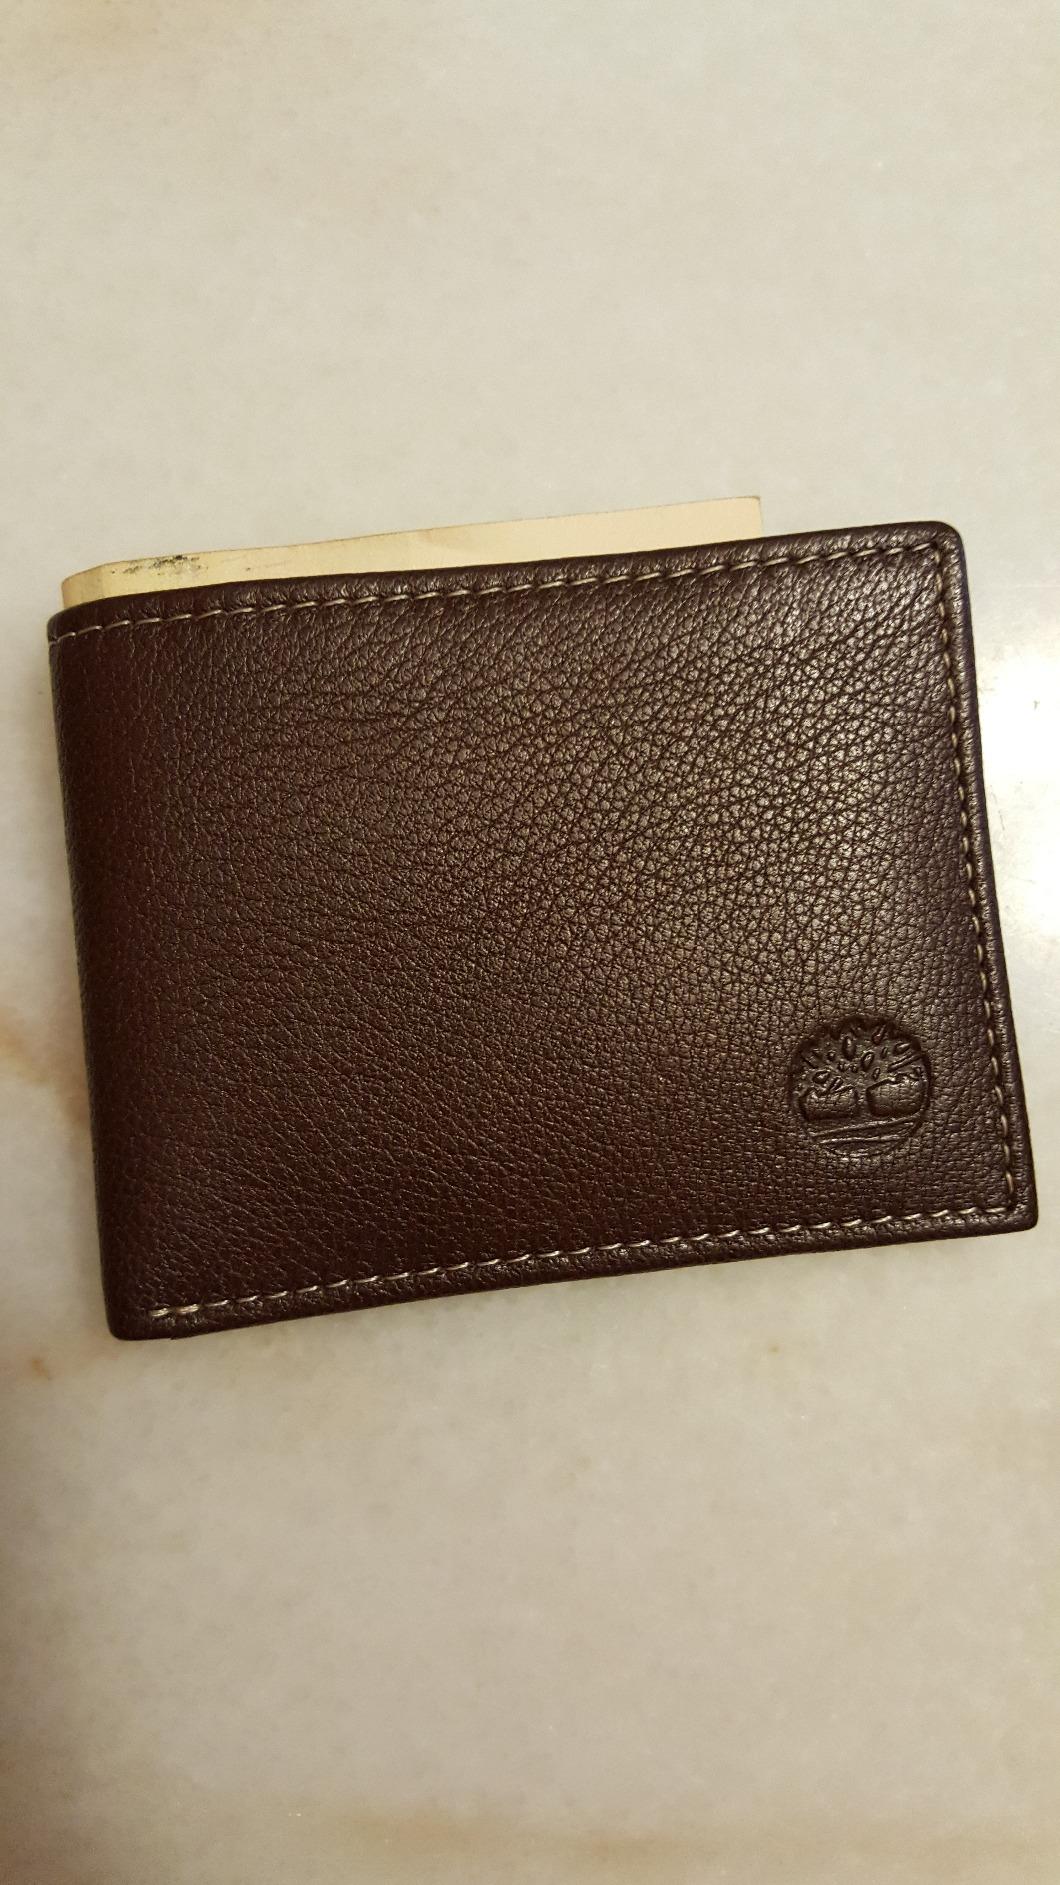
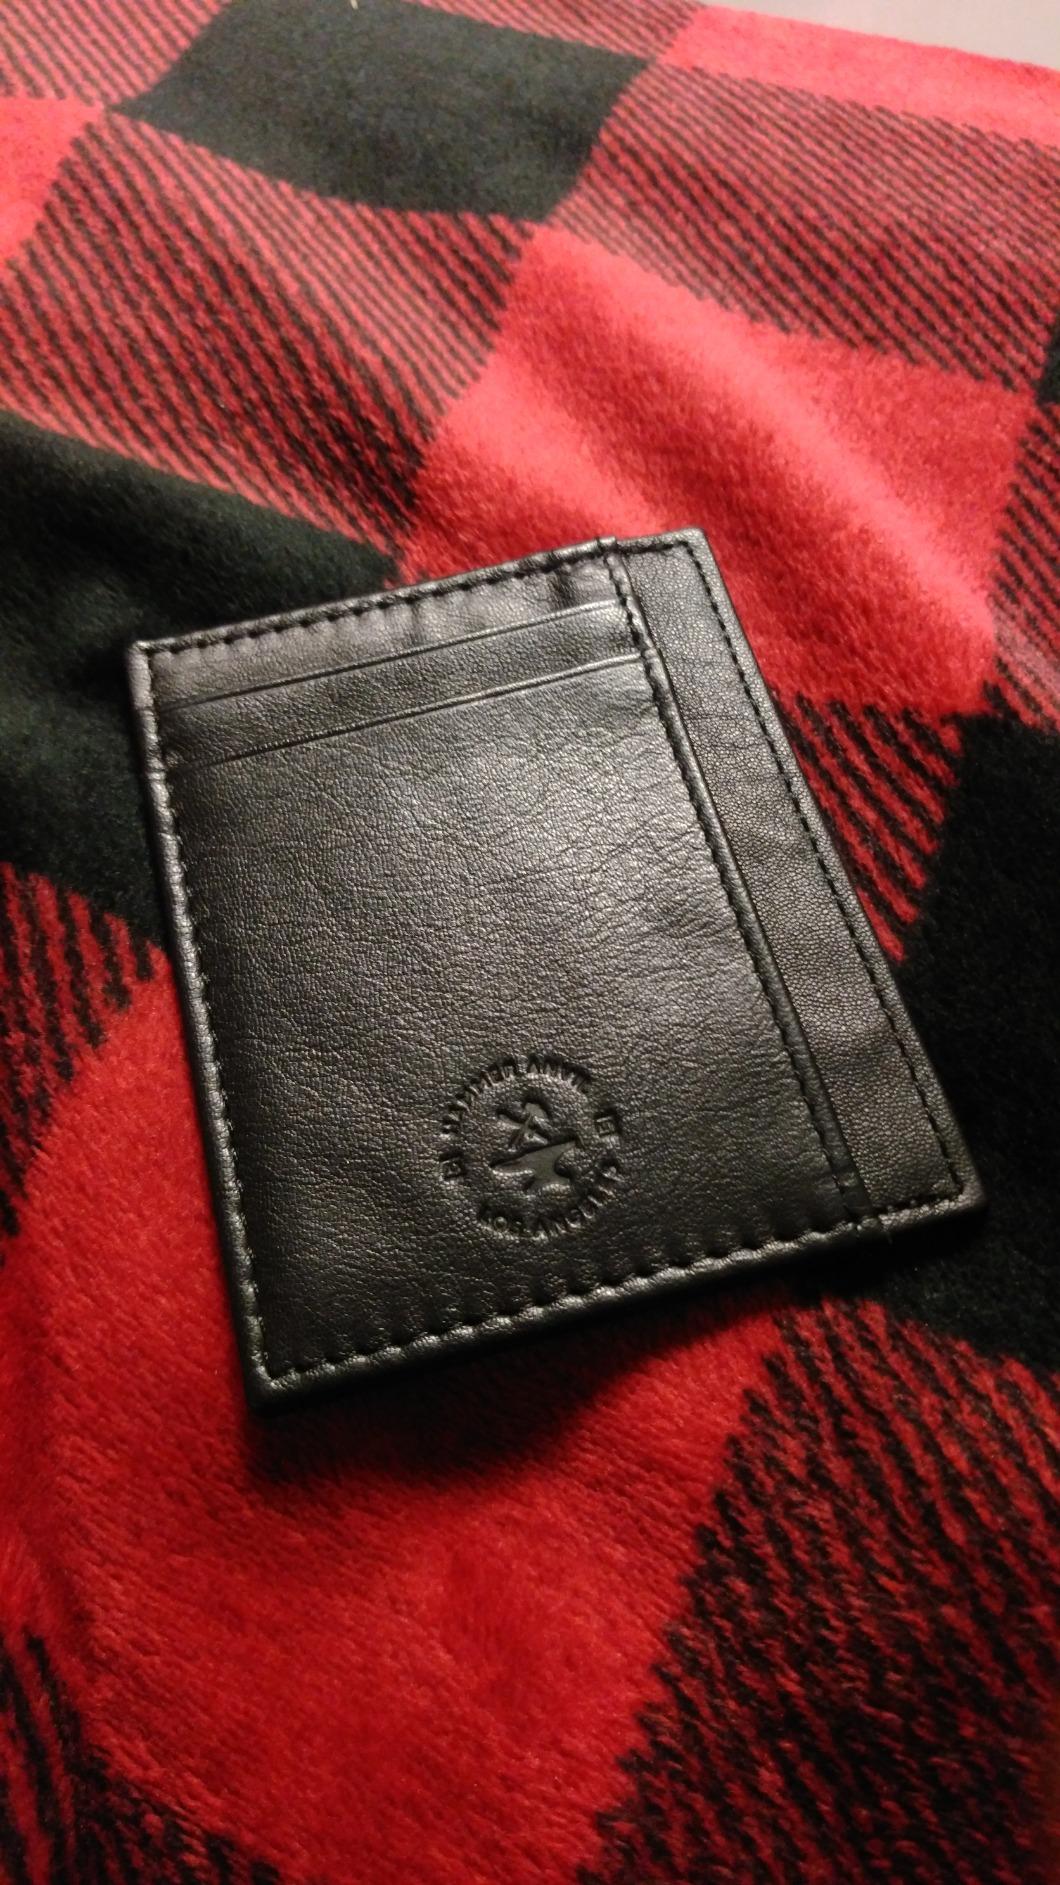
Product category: accessories_wallet
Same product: no